Pierre-Nicolas de Rolland

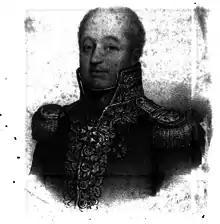

Pierre-Nicolas, baron Rolland (29 April 1761 at Dieppe – 9 November 1825), was a French admiral noted for his participation at the battles of Cape Finisterre in 1805 and the Basque Roads in 1809 during the Napoleonic Wars.